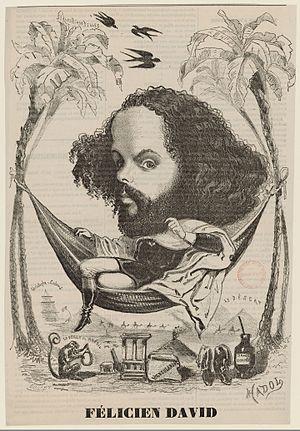
Paul-Joseph Hadol, dit White, né le 26 février 1835 à Remiremont et mort le 26 novembre 1875 dans le 9ᵉ arrondissement de Paris, est un caricaturiste, illustrateur et affichiste français.
Paul-Joseph Hadol, dit White, né le 26 février 1835 à Remiremont et mort le 26 novembre 1875 dans le 9ᵉ arrondissement de Paris, est un caricaturiste, illustrateur et affichiste français.
Félicien David, né à Cadenet le 13 avril 1810 et mort à Saint-Germain-en-Laye le 29 août 1876, est un compositeur français.
Félicien David, né à Cadenet le 13 avril 1810 et mort à Saint-Germain-en-Laye le 29 août 1876, est un compositeur français.